Ar-Rutbah

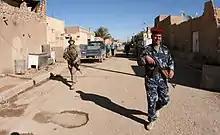
An Iraqi soldier from the Provisional Security Forces participate in a joint security patrol in Rutbah

During the Anglo-Iraqi War in 1941, forces loyal to Rashid Ali took control of the Fort on 2 May 1941. As a response bombs were dropped by RAF Blenheim V bombers from No. 203 Squadron RAF on and around the fort. The fort was retaken by Arab Legion forces with support from No. 2 Armoured Car Company RAF after the fort defenders left overnight on 10 May.